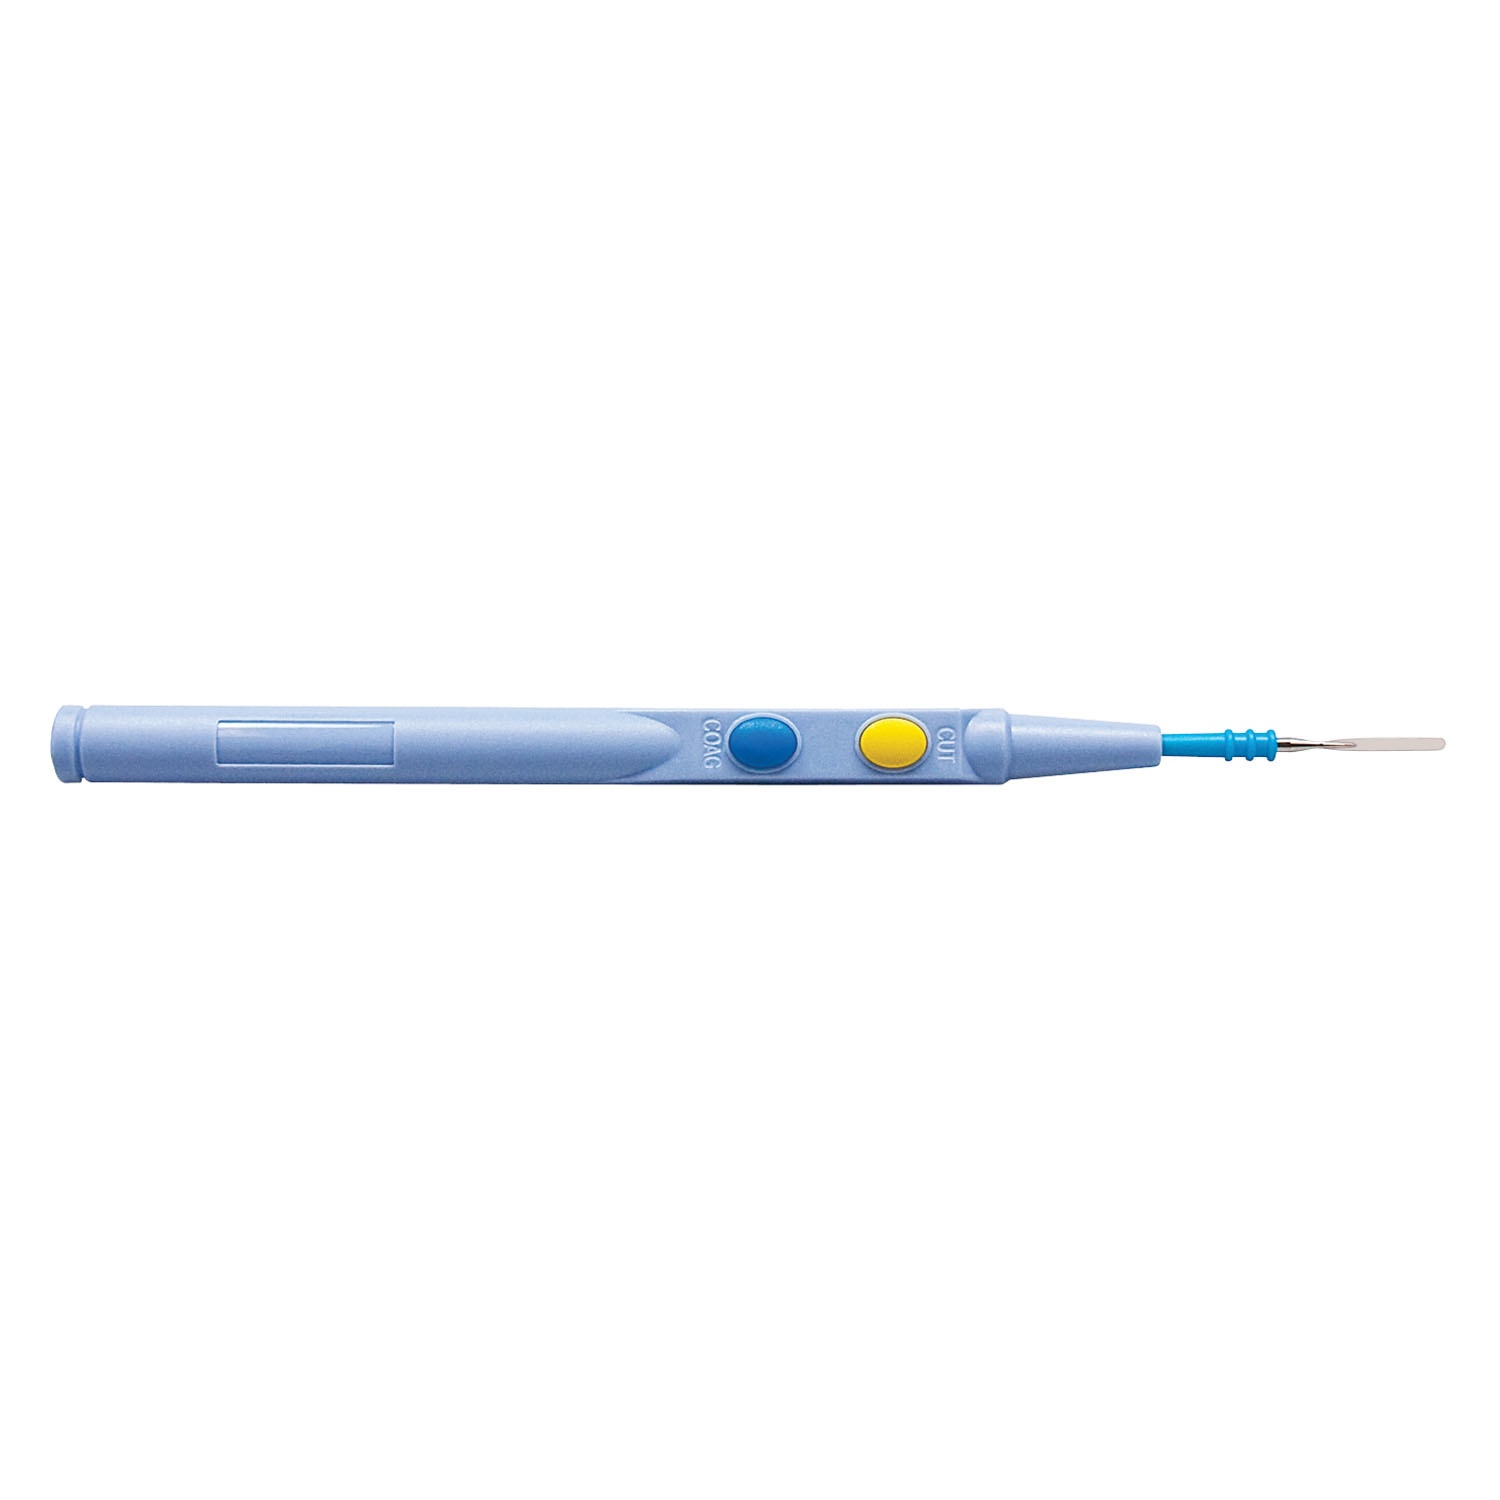
Push Button Pencil, Disposable, 50/bx (ESP1)
All pencils have the standard three pin connector.
Brand: Aspen Surgical
Category: Business & Industrial > Medical > Medical Instruments > Surgical Needles & Sutures > Surgical Needles